Dejan Verčič

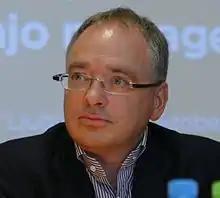
Dejan Verčič

Dejan Verčič is a communication researcher and public relations theorist.